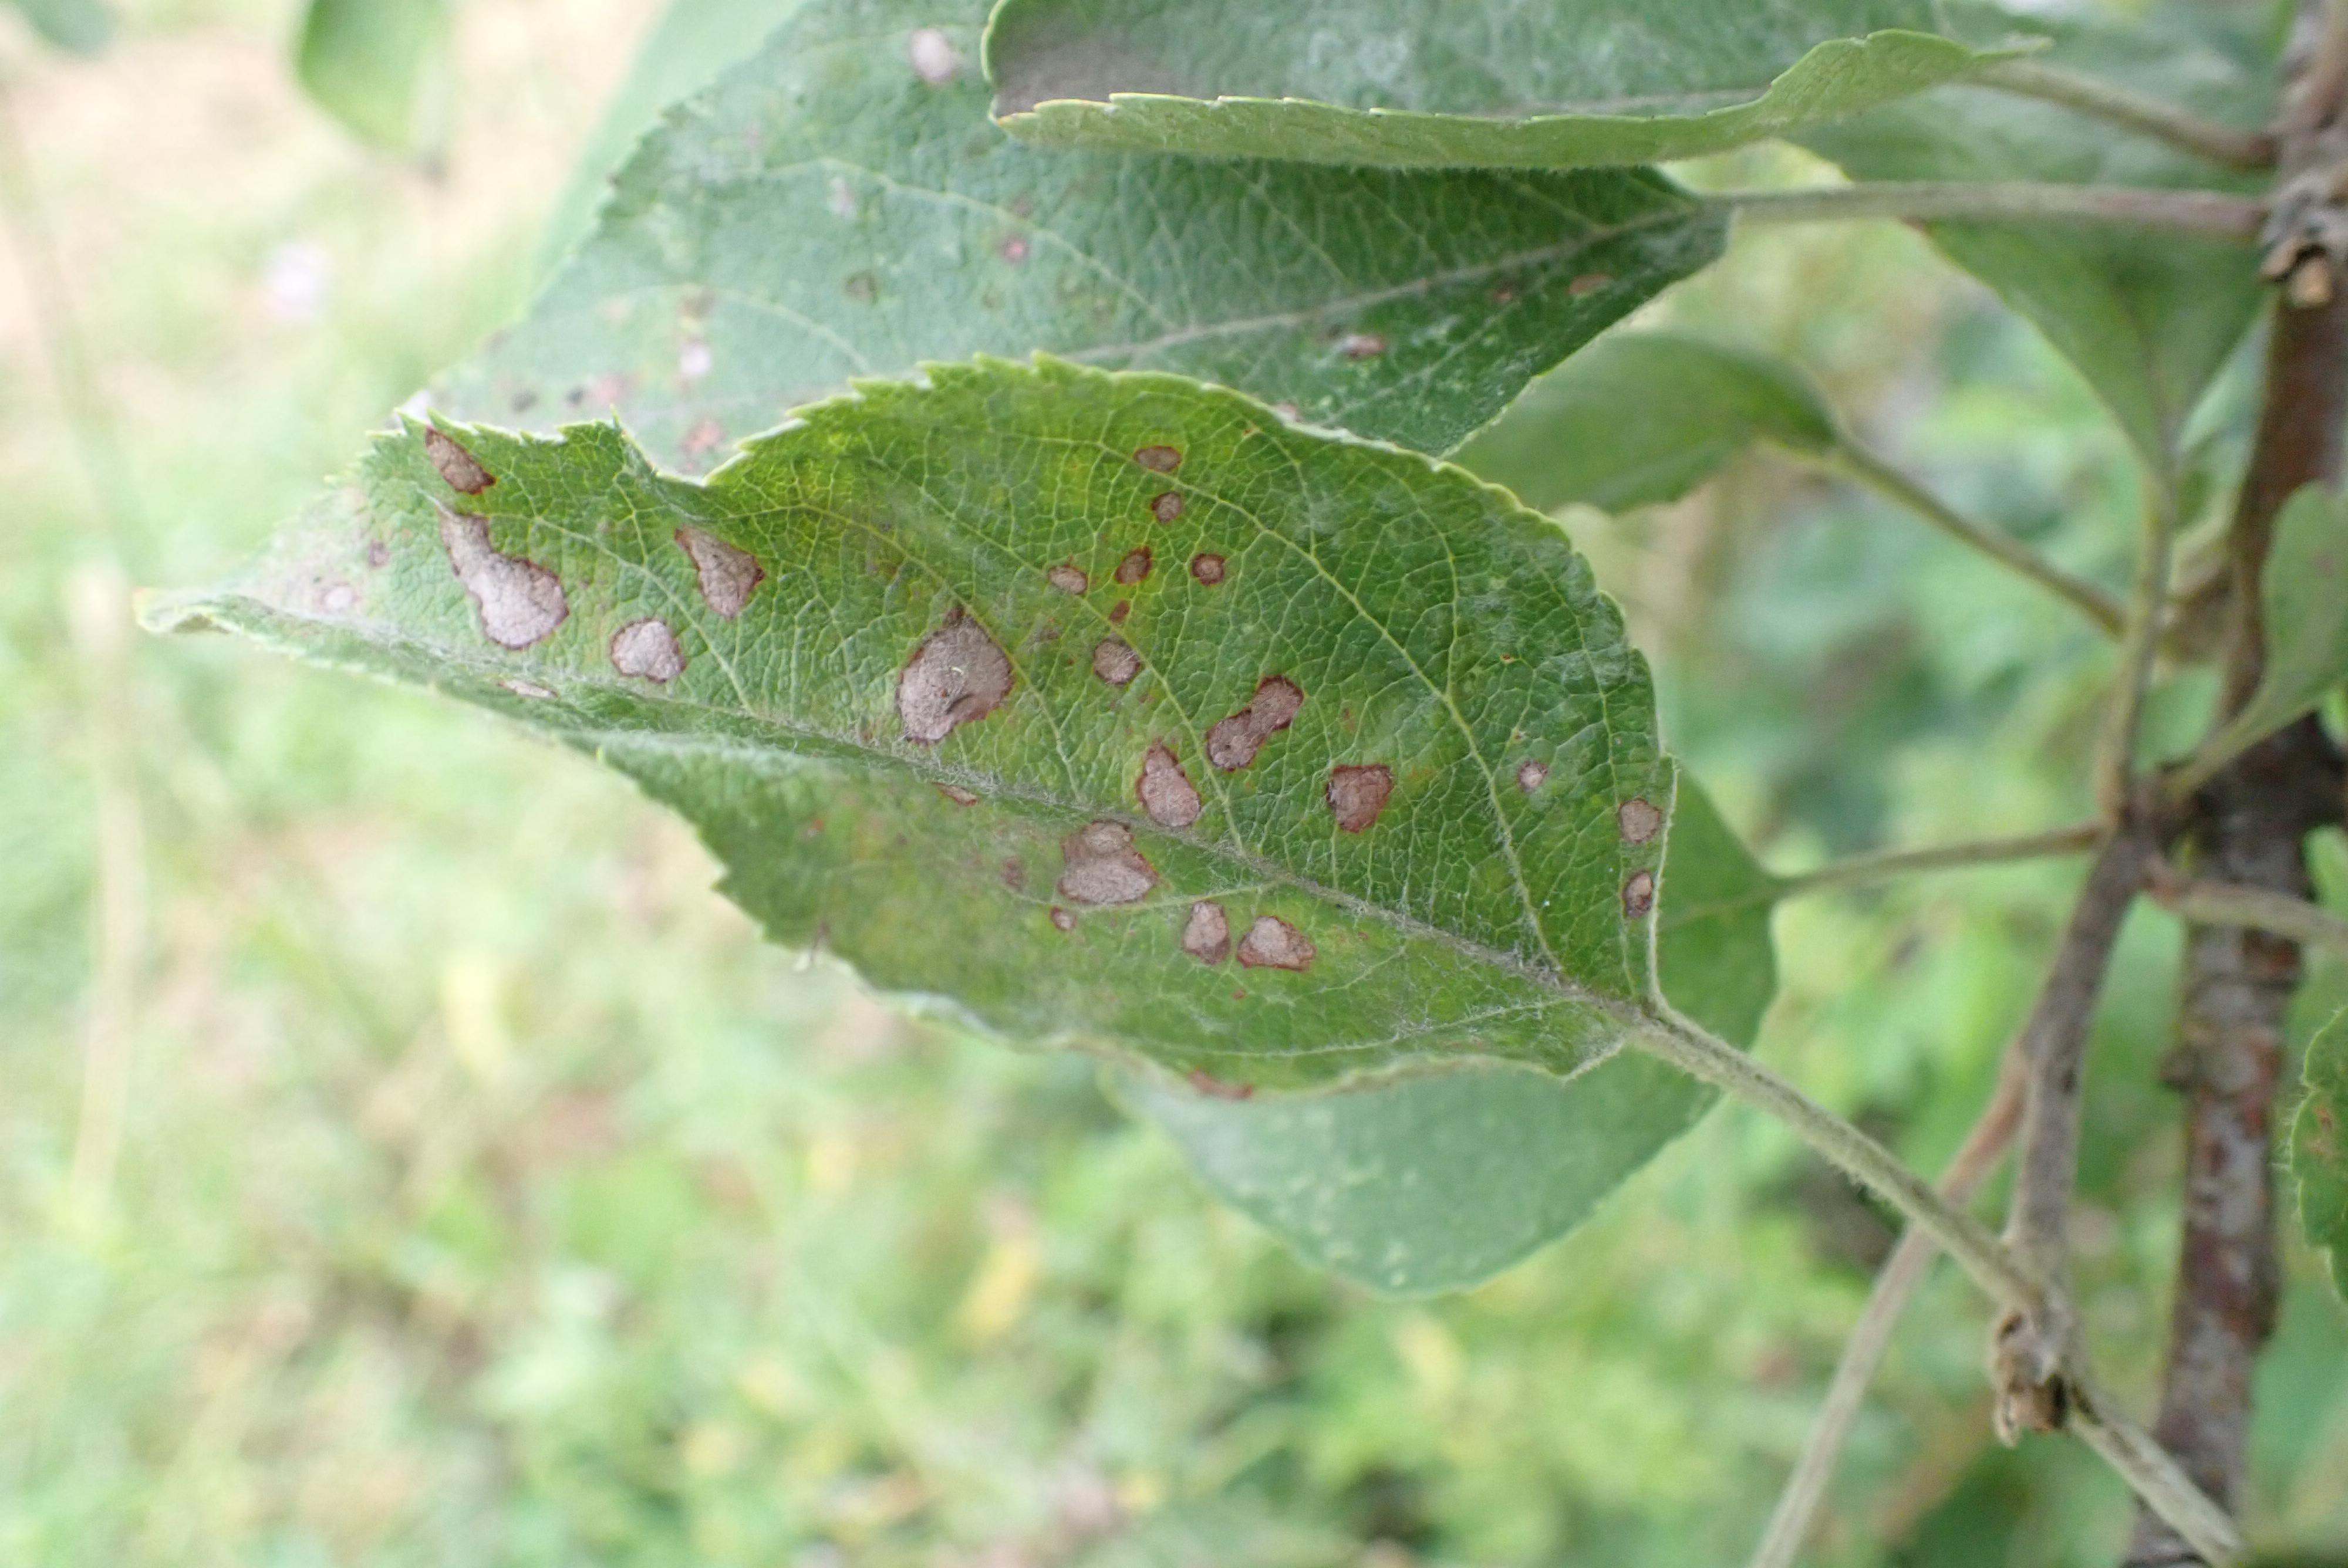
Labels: complex